Munstead Wood

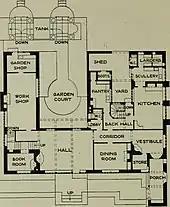
House ground floor plan

At Jekyll's first meeting with Lutyens in 1889 she invited him to Munstead Wood, and their collaboration began. They explored the local vernacular architecture, gathering ideas for the construction of Jekyll's house. His first building for her was The Hut, a cottage built in the grounds of Munstead Wood in 1895. Jekyll used this as a workshop, and lived in it until Lutyens completed the main house in 1897. While the house was still being built, Lutyens obtained another, larger commission in Surrey, Orchards, as a result of his future clients being impressed with Munstead Wood when they happened to walk past the construction site. Jekyll lived at Munstead Wood until her death in 1932.